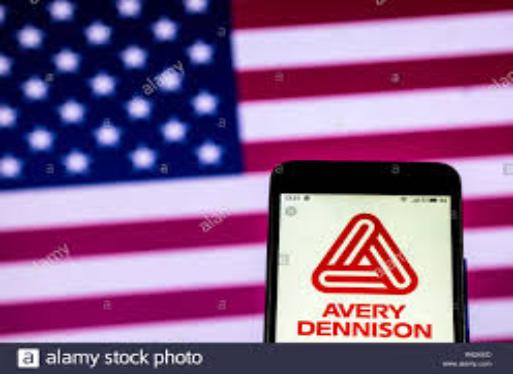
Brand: avery dennison-2
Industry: Others